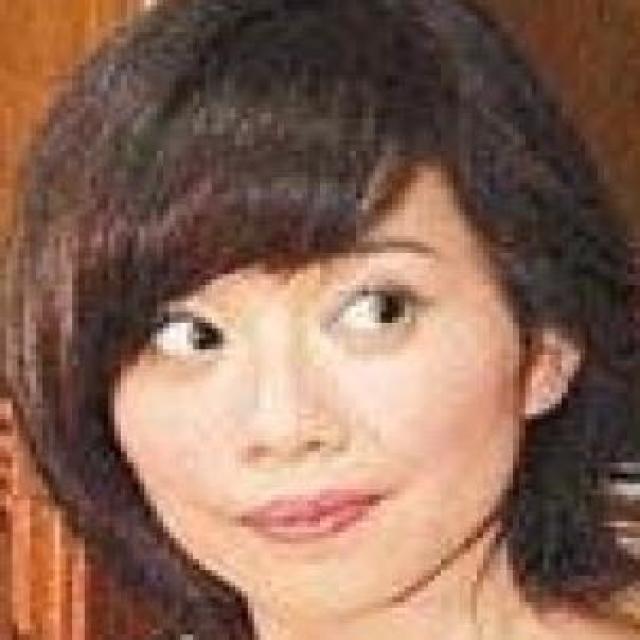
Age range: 21-44